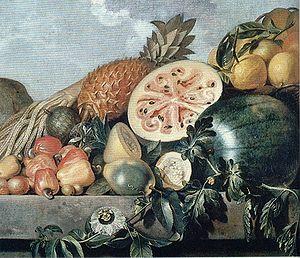
L'expression fruits et légumes désigne à la fois un secteur économique et une catégorie d'aliments. Il est possible de distinguer les deux catégories de ces végétaux comestibles avec le critère suivant ; si l'item est compatible avec l'idée commune d'une recette de salade de fruits, il s'agit généralement d'un fruit. Dans le même ordre d'idées, si le végétal ne pourrait être intégré à un yaourt avec une certaine fluidité gustative, il est confirmé que l'item en question peut être identifié par l'appellation légume.